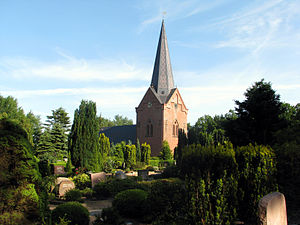
Trelstorp
Trelstorp Kirke
Trelstorp, Trelstrup, Drelsdorf eller Trölstrup er en landsby og kommune i det nordlige Tyskland under Kreis Nordfriesland i delstaten Slesvig-Holsten. Byen ligger cirka 15 kilometer nord for Husum ved Øster Å i det vestlige Sydslesvig. Til kommunen hører også Nørremark, Østermark, Morgenstjerne og Petersborg. Nærmeste byer er blandt andet Breklum og Bredsted.